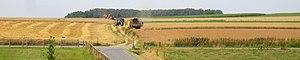
Gondregnies
Gondregnies est un village de la vallée de la Dendre, dans le Hainaut septentrional, en Belgique. Administrativement il fait aujourd'hui partie de la commune de Silly située en Région wallonne. C'était une commune à part entière avant la fusion des communes de 1977.